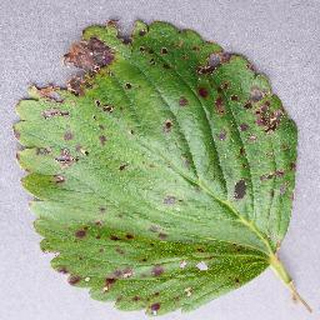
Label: strawberry_leaf_scorch